Loyalists fighting in the American Revolution

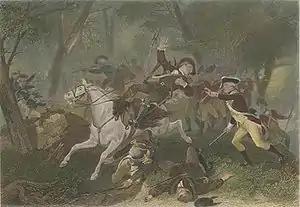
Engraving of the American Revolutionary War, depicting the death of British Major Patrick Ferguson, being shot from his horse on October 7, 1780, as he commanded Loyalist regulars and militia at the Battle of Kings Mountain, a Patriot military victory.

British colonists who supported the British cause in the American War of Independence were Loyalists, often called Tories, or, occasionally, Royalists or King's Men. George Washington's winning side in the war called themselves "Patriots", and in this article Americans on the side of the insurgency are called Patriots. For a detailed analysis of the psychology and social origins of the Loyalists, see Loyalist (American Revolution).